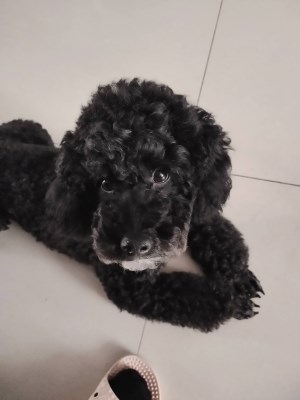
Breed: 2925-n000114-toy_poodle